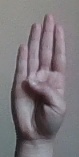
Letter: kaaf